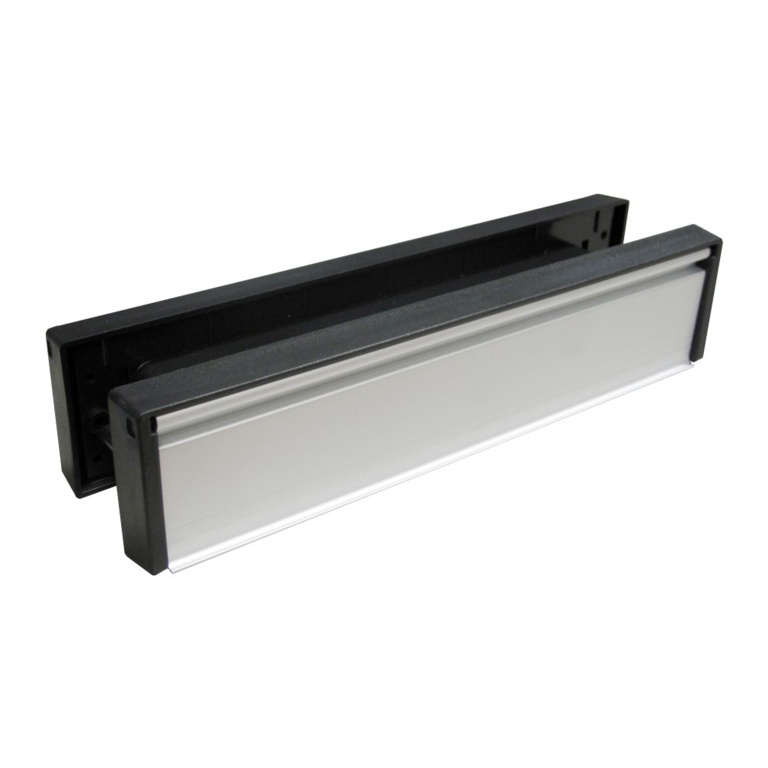
Securit Double Sided Letterplate 300mm
Silver|40/80 x 300mm
Brand: Securit
Category: Home & Garden > Decor > Mail Slots